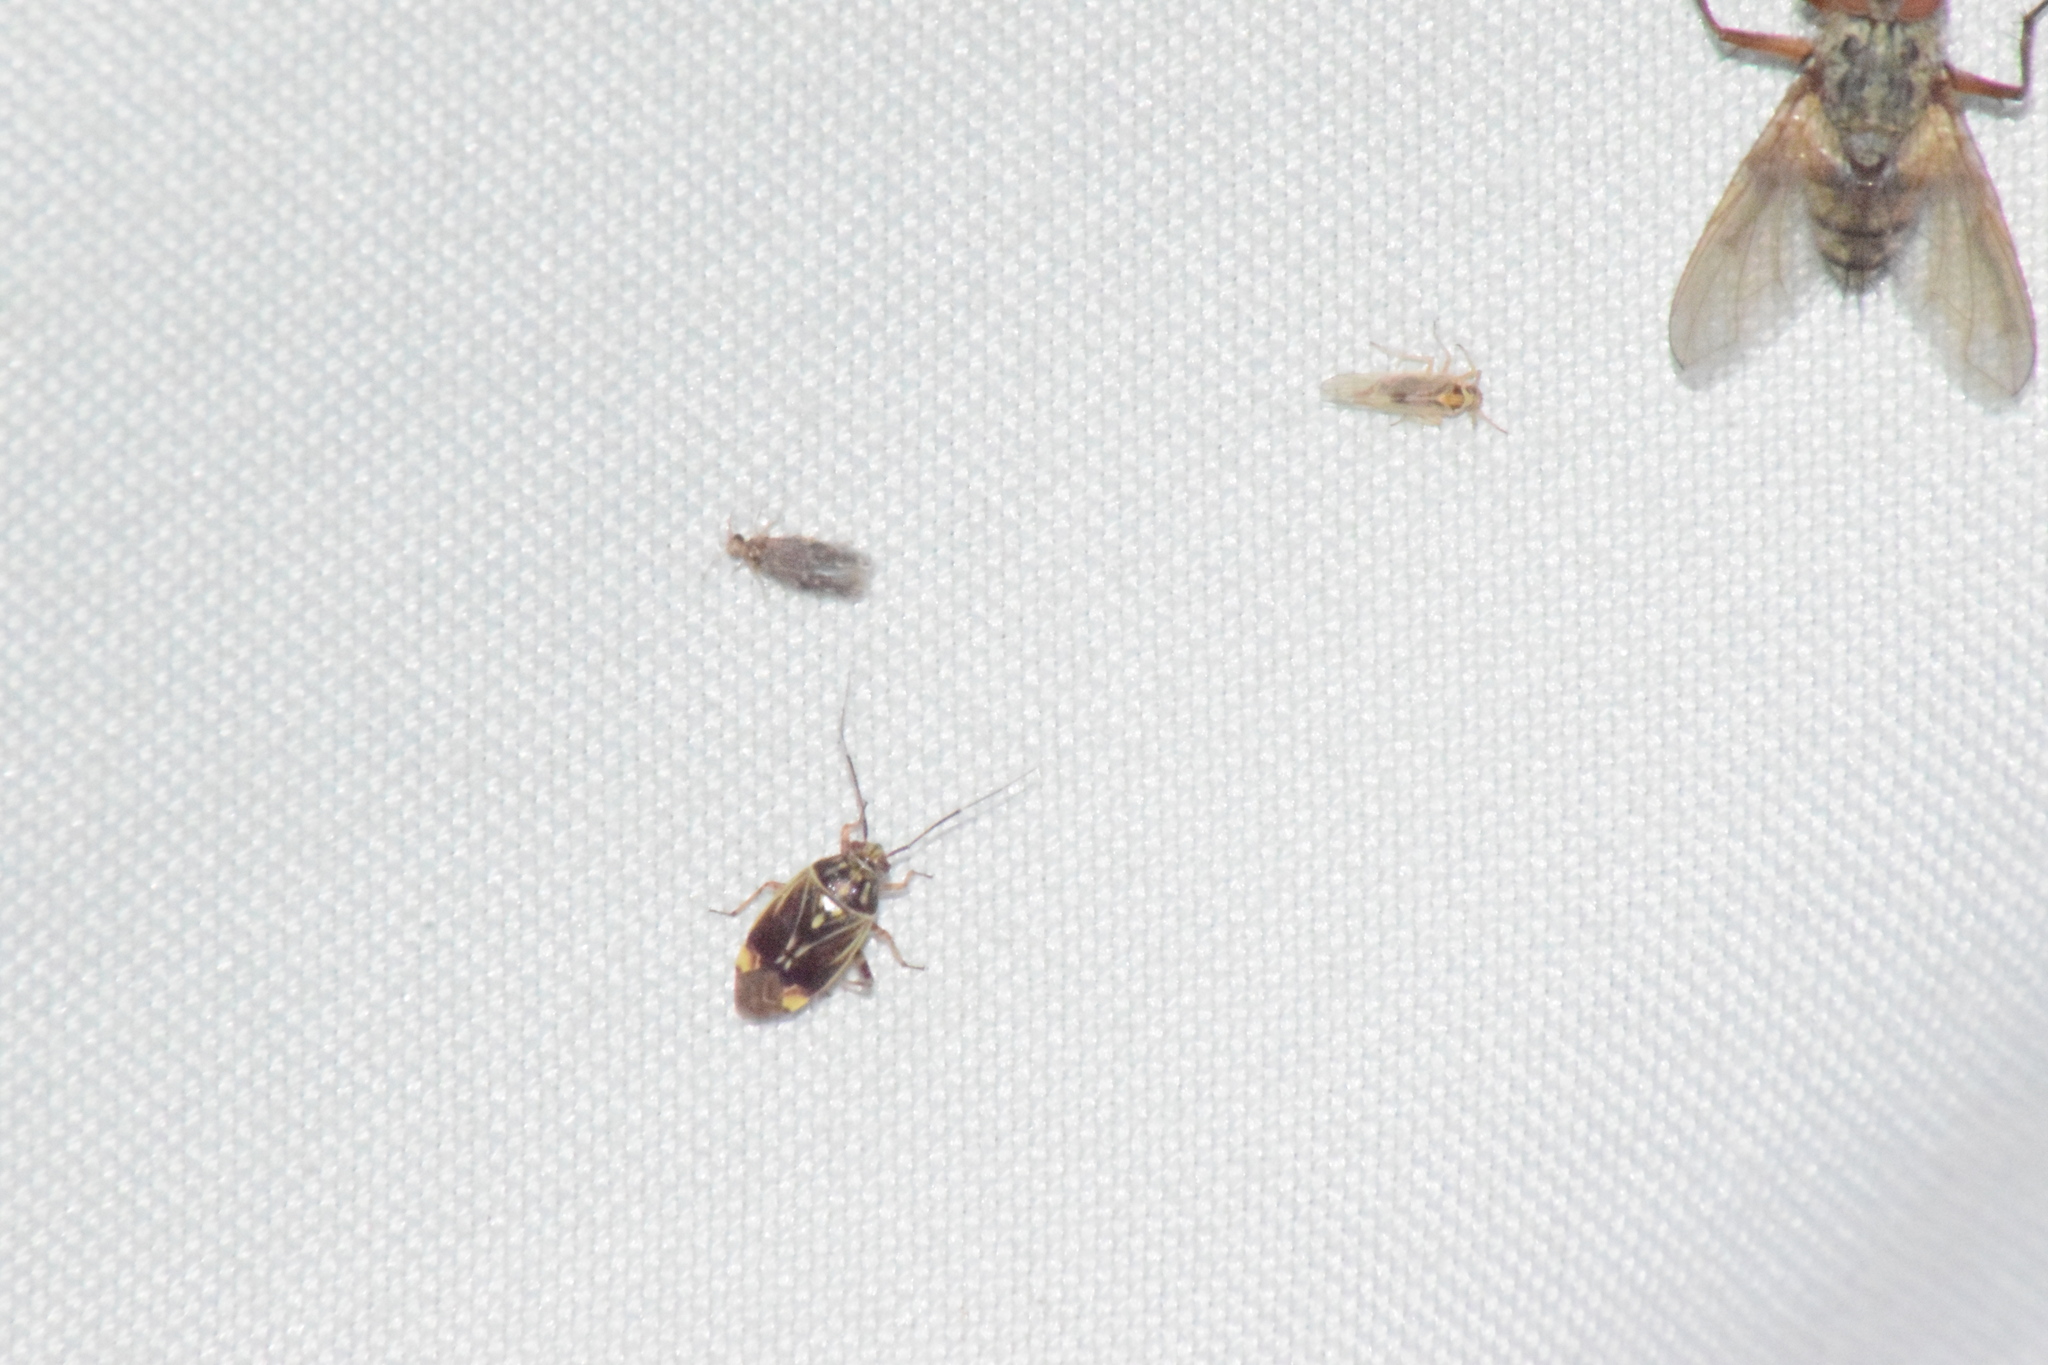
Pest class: lygus_bug